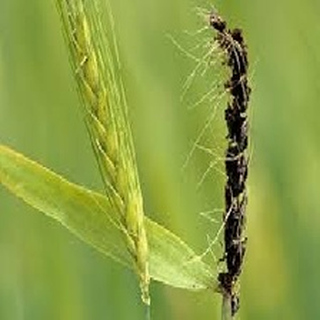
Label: wheat_smut